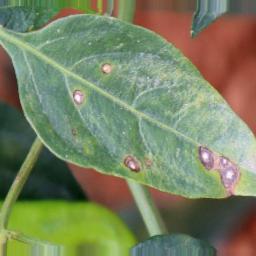
Label: cercospora